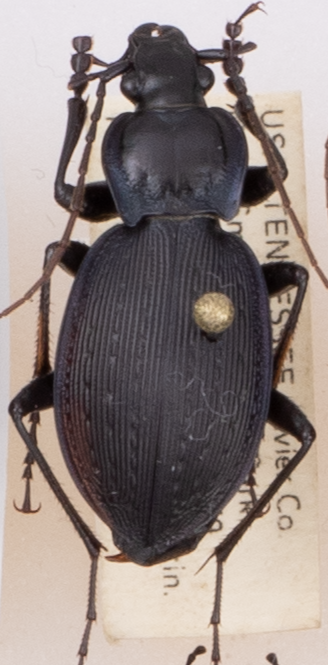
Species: Carabus goryi
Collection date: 2017-06-13
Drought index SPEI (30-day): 1.498
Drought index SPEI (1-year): -0.946
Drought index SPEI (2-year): -0.54